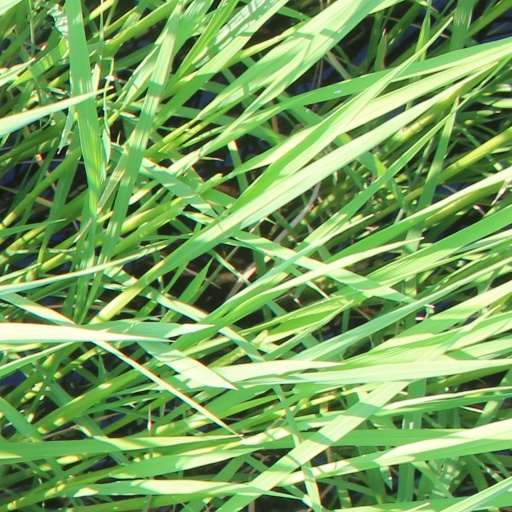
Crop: rice